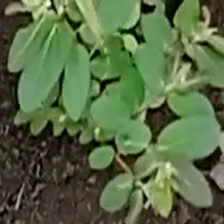
Weed species: Sicklepod_(Senna obtusifolia)